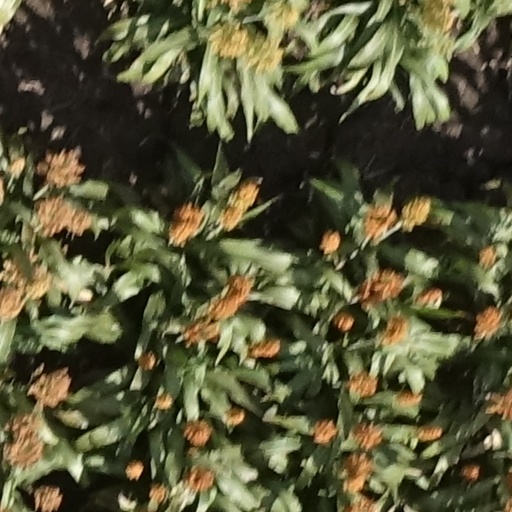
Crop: sorghum